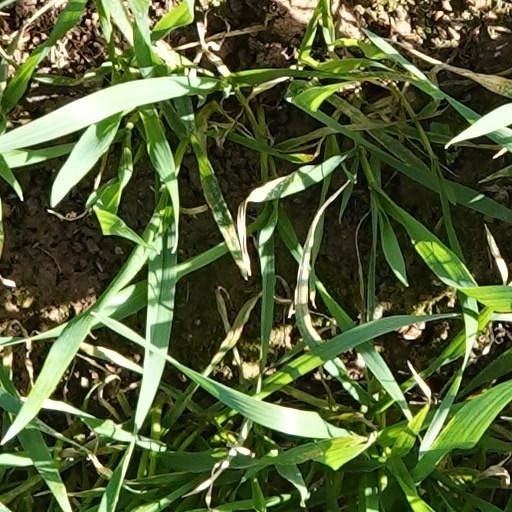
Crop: wheat